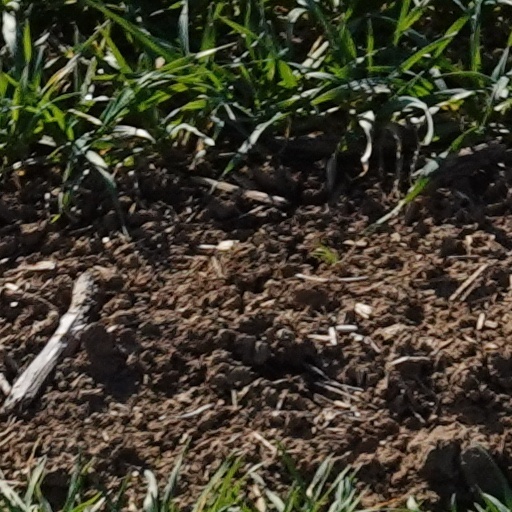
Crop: wheat